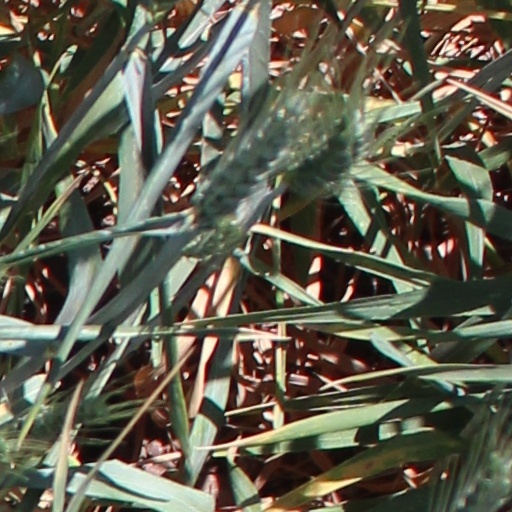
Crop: wheat